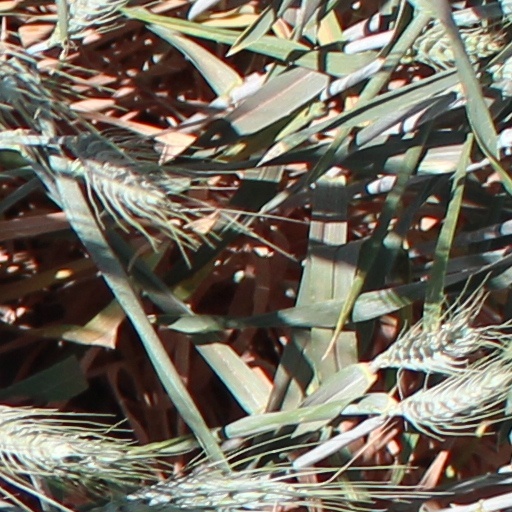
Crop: wheat